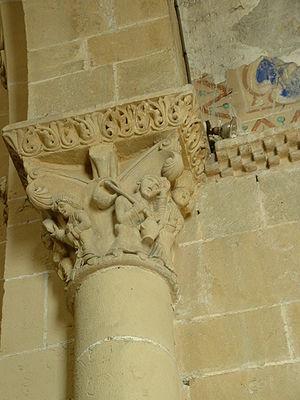
Gaston IV de Béarn, dit le Croisé, fut vicomte de Béarn de 1090 jusqu'à sa mort en 1130. Son surnom le Croisé est dû à son rôle pendant la première croisade. Il portait également le surnom de seigneur de Saragosse, après avoir mené la conquête de cette ville pour le compte d'Alphonse Iᵉʳ d'Aragon, de seigneur lieutenant de Barbastro, lieutenant d'Uncastillo, et gentilhomme d'Aragon.
La cathédrale Notre-Dame-de-l'Assomption de Lescar est l'ancien siège du diocèse de Lescar, supprimé sous le Concordat de 1801 qui le sépare entre le diocèse d'Agen et celui de Bayonne. Désormais co-cathédrale du Diocèse de Bayonne, Lescar et Oloron, elle est située dans la ville de Lescar, dans le département français des Pyrénées-Atlantiques. Elle est classée monument historique en 1840.